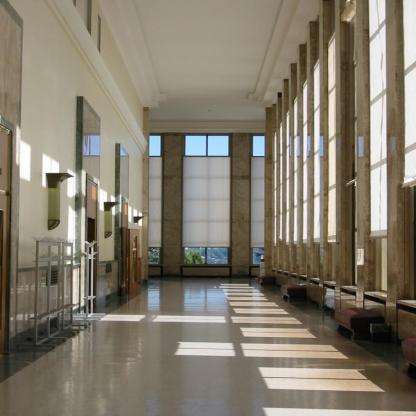
Scene: Indoor